Jasmin Schwiers

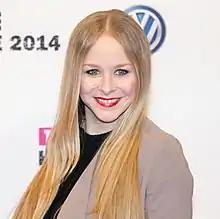
Schwiers in 2014

Schwiers grew up in the German-speaking community in eastern Belgium. She began her career in children's theatre, and later made appearances in several German TV series and television movies. She got her breakthrough in 1998 as the daughter of Rita Kruse, played by Gaby Köster, in the RTL comedy series "Ritas Welt". The following year she made her cinema debut, and by the time she graduated from high school, she had worked on about 20 productions.